Describe the emotion expressed in this image:  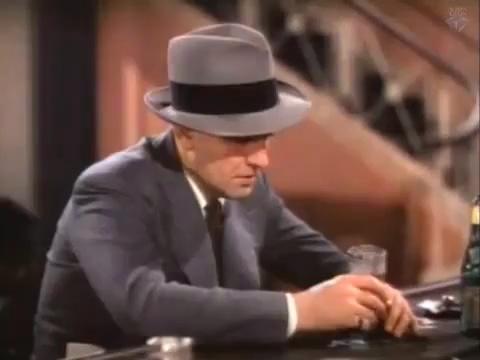
This person displays Suffering, valence and arousal with low intensity.